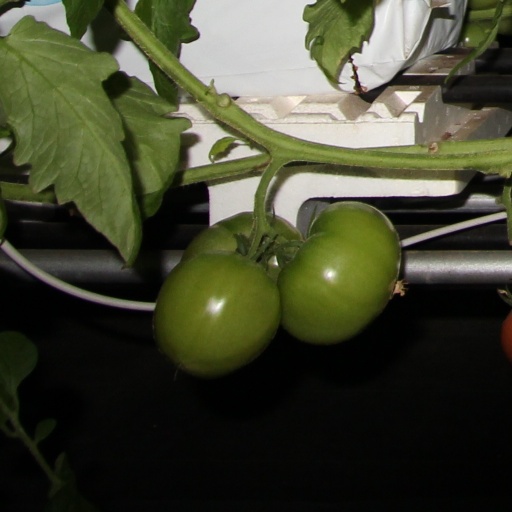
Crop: tomato